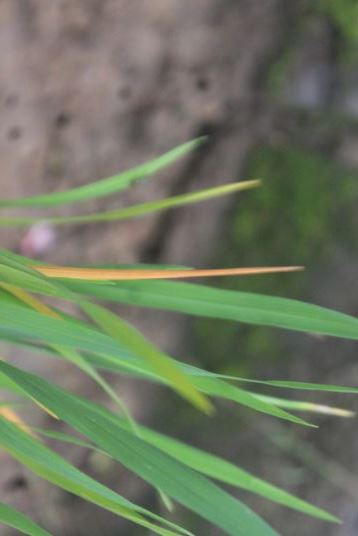
Disease: Tungro